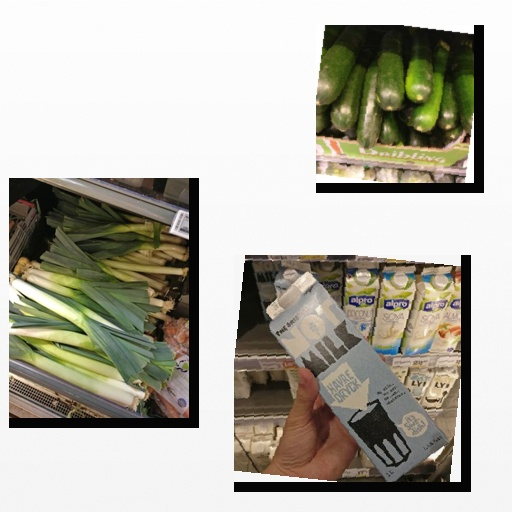
Food items: zucchini, oat_milk, leek